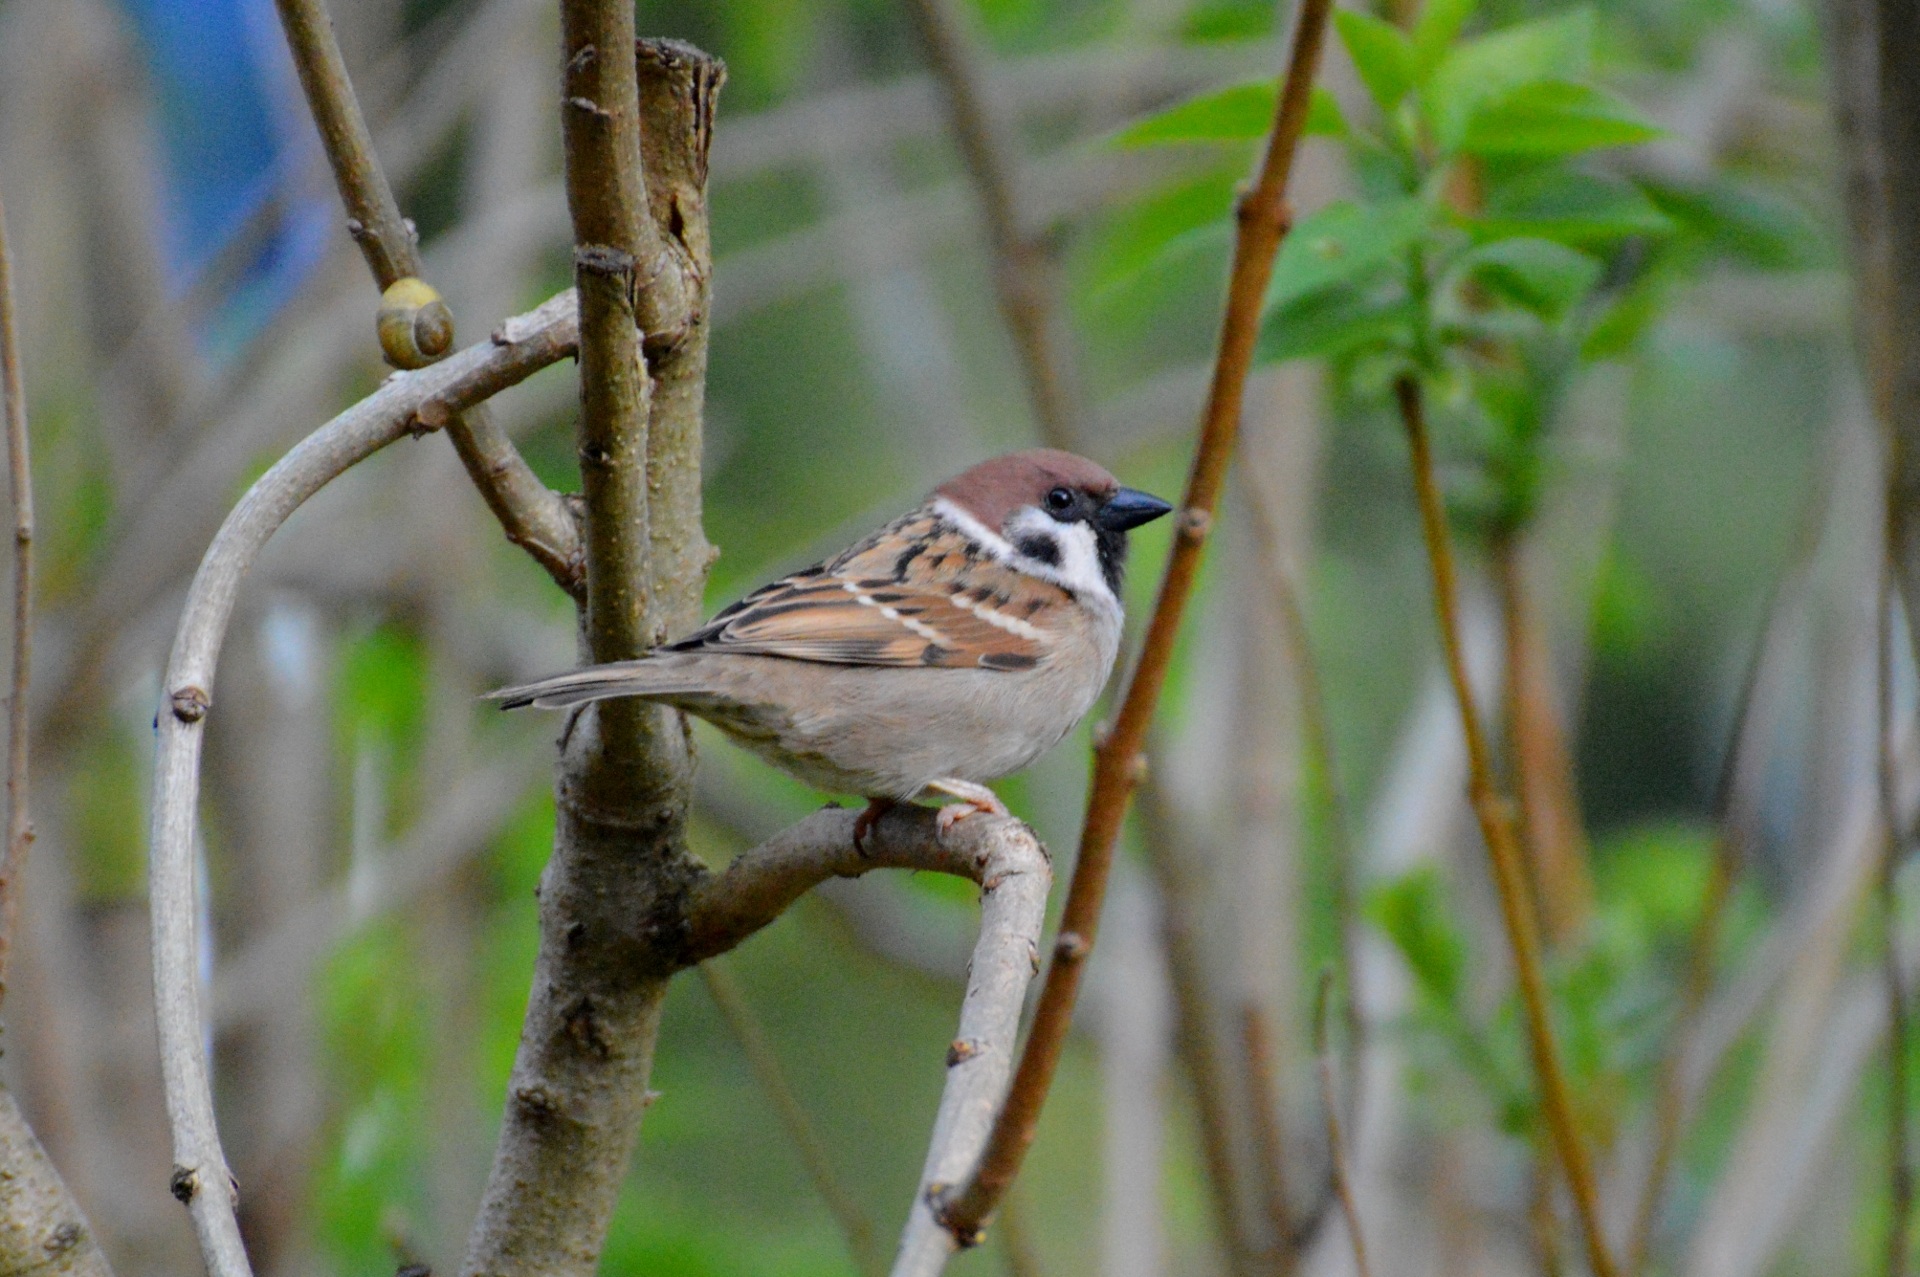
nature, branch, bird, wing, animal, fly, wildlife, beak, feather, fauna, vertebrate, sparrow, finch, wren, perching bird, emberizidae, nightingale